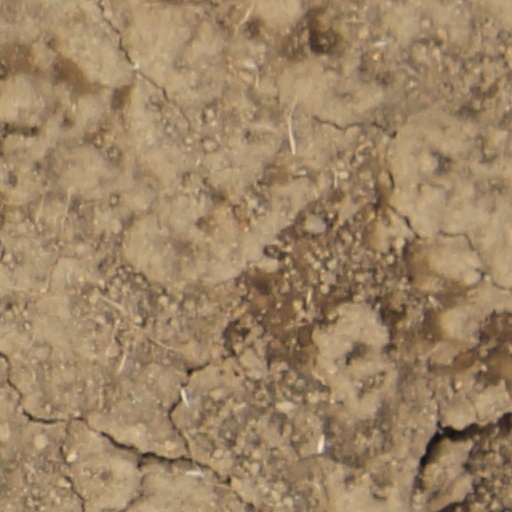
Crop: wheat